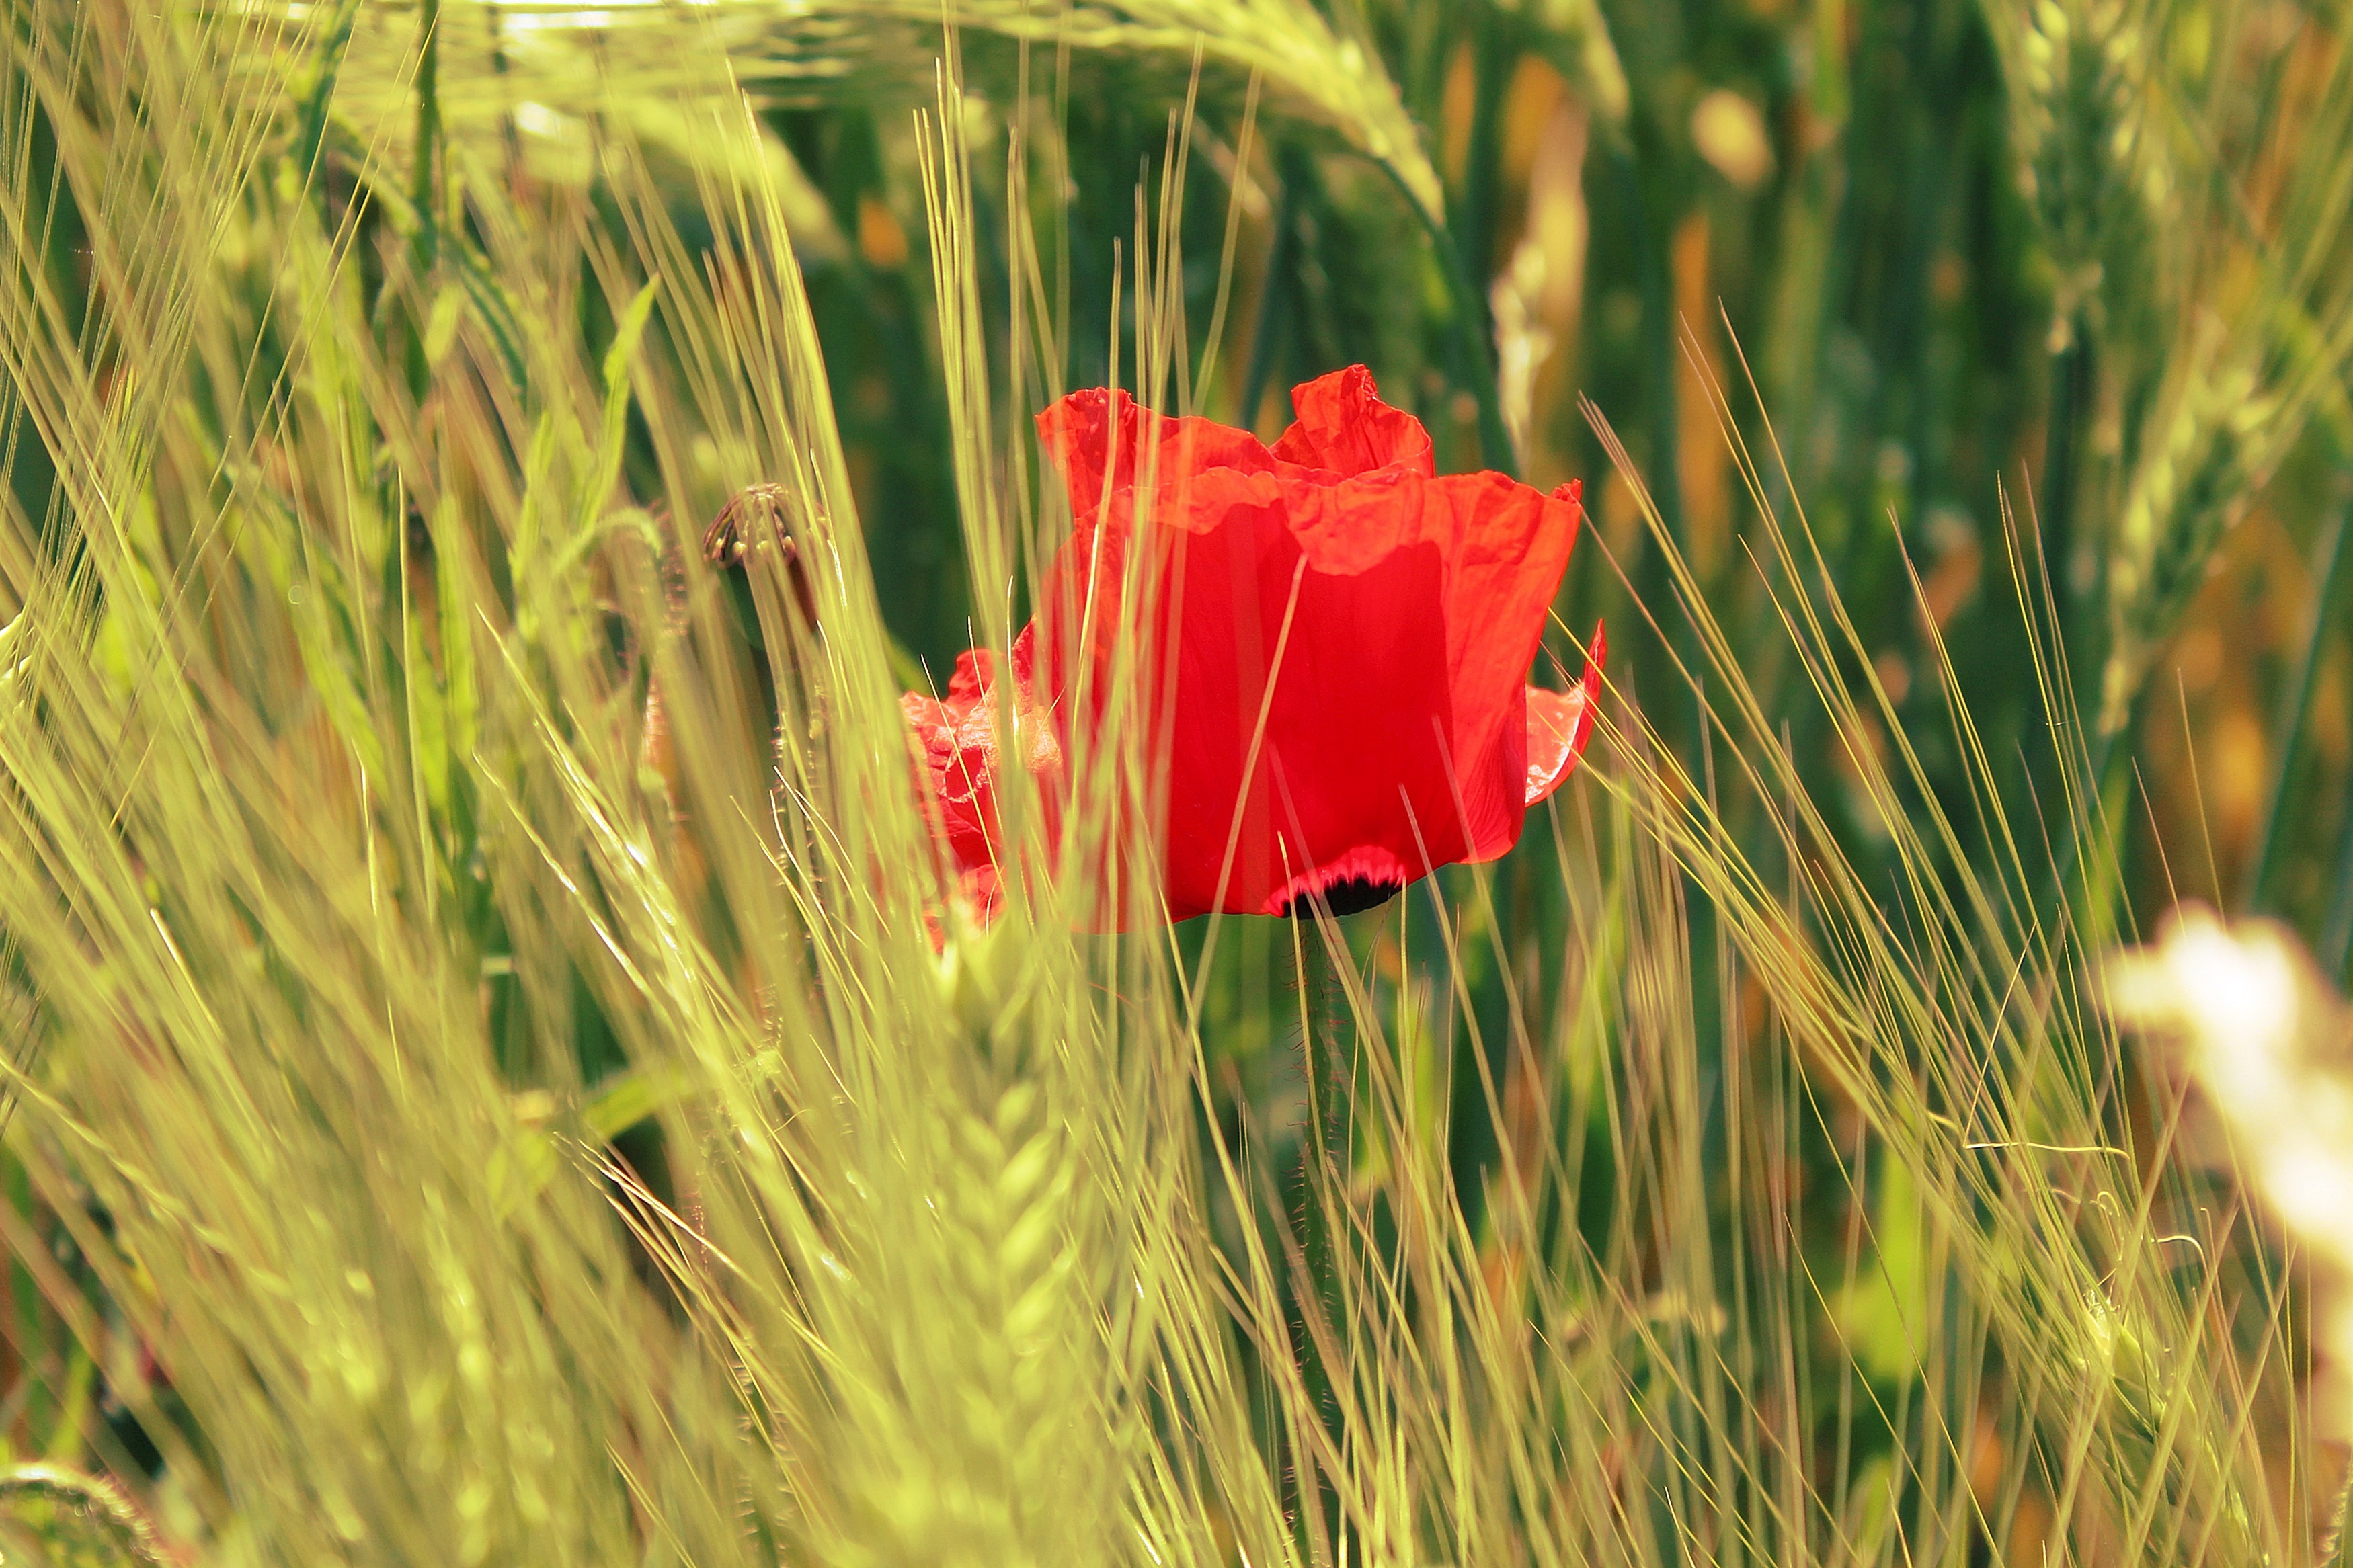
landscape, nature, grass, blossom, plant, field, meadow, prairie, flower, bloom, summer, spring, green, red, close, flora, wildflower, close up, wild flowers, klatschmohn, poppy flower, red poppy, grassland, blossoms, cornfield, cereals, poppy, coquelicot, macro photography, flowering plant, mohngewaechs, grass family, plant stem, land plant